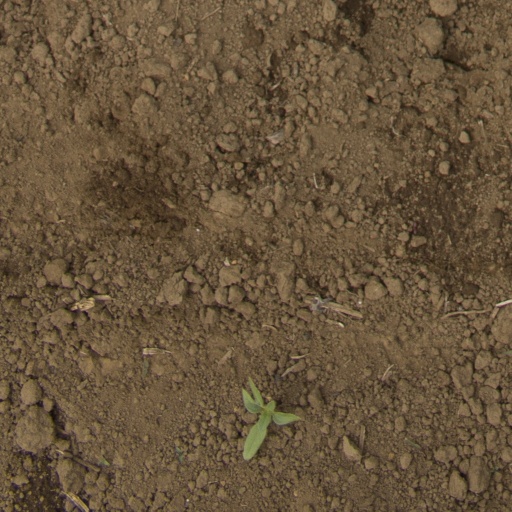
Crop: Jerusalem artichoke